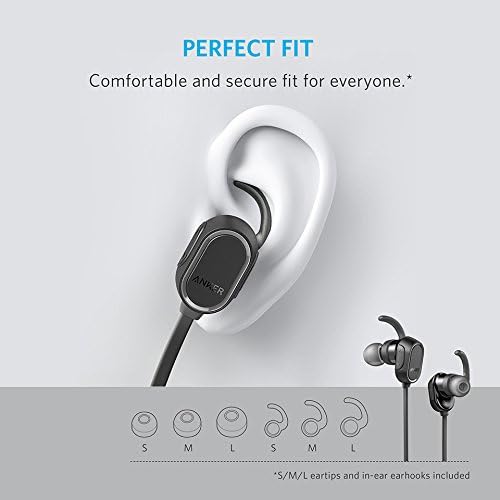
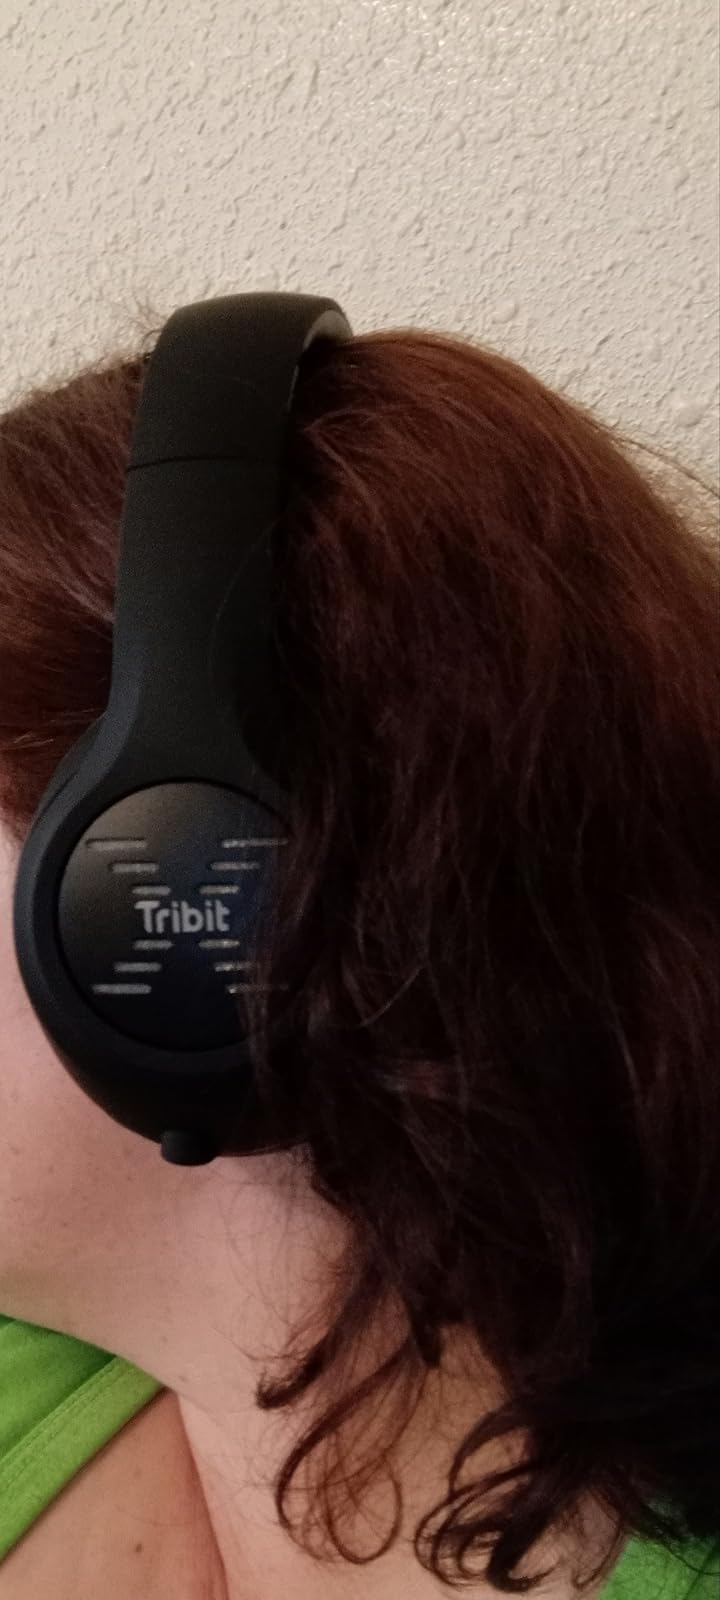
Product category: headphones
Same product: no